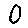
Label: 0